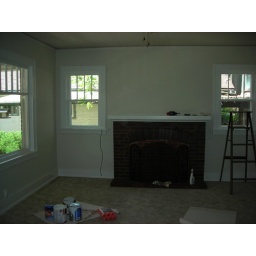
Her living room. The glass in the original windows is bubbly and wavy. the fireplace works, but is capped right now.